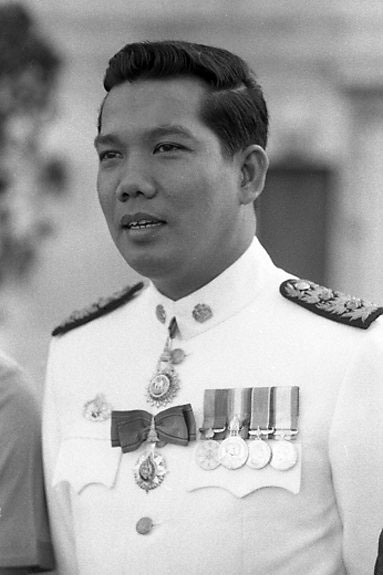
สมัคร สุนทรเวช

| name = สมัคร สุนทรเวช
| image = Samak Sundaravej 1976.jpg
| caption = สมัครใน พ.ศ. 2519
| order = นายกรัฐมนตรีไทย คนที่ 25
| monarch = พระบาทสมเด็จพระมหาภูมิพลอดุลยเดชมหาราช บรมนาถบพิตร
| term_start = 29 มกราคม พ.ศ. 2551
| term_end = 9 กันยายน พ.ศ. 2551()
| predecessor = สุรยุทธ์ จุลานนท์
| successor = สมชาย วงศ์สวัสดิ์
Infobox officeholder |embed=yes
| order2 = รายชื่อรองนายกรัฐมนตรีไทย|รองนายกรัฐมนตรี
| term_start2 = 7 เมษายน พ.ศ. 2535
| term_end2 = 9 มิถุนายน พ.ศ. 2535()
| primeminister2 = สุจินดา คราประยูร
| term_start3 = 13 กรกฎาคม พ.ศ. 2538
| term_end3 = 15 มิถุนายน พ.ศ. 2539()
| primeminister3 = บรรหาร ศิลปอาชา
| term_start4 = 3 กรกฎาคม พ.ศ. 2539
| term_end4 = 24 พฤศจิกายน พ.ศ. 2539()
| primeminister4 = บรรหาร ศิลปอาชา
| term_start5 = 25 พฤศจิกายน พ.ศ. 2539
| term_end5 = 8 พฤศจิกายน พ.ศ. 2540()
| primeminister5 = ชวลิต ยงใจยุทธ
| order6 = รัฐมนตรีว่าการกระทรวงมหาดไทยของไทย|รัฐมนตรีว่าการกระทรวงมหาดไทย
| term_start6 = 8 ตุลาคม พ.ศ. 2519
| term_end6 = 19 ตุลาคม พ.ศ. 2520()
| primeminister6 = ธานินทร์ กรัยวิเชียร
| predecessor6 = หม่อมราชวงศ์เสนีย์ ปราโมช
| successor6 = เกรียงศักดิ์ ชมะนันทน์
| order7 = รัฐมนตรีว่าการกระทรวงคมนาคมของไทย|รัฐมนตรีว่าการกระทรวงคมนาคม
| term_start7 = 30 เมษายน พ.ศ. 2526
| term_end7 = 5 สิงหาคม พ.ศ. 2529()
| primeminister7 = เปรม ติณสูลานนท์
| predecessor7 = อมร ศิริกายะ
| successor7 = บรรหาร ศิลปอาชา
| term_start8 = 9 ธันวาคม พ.ศ. 2533
| term_end8 = 23 กุมภาพันธ์ พ.ศ. 2534()
| primeminister8 = ชาติชาย ชุณหะวัณ
| predecessor8 = มนตรี พงษ์พานิช
| successor8 = นุกูล ประจวบเหมาะ
| order9 = รัฐมนตรีว่าการกระทรวงกลาโหมของไทย|รัฐมนตรีว่าการกระทรวงกลาโหม
| term_start9 = 6 กุมภาพันธ์ พ.ศ. 2551
| term_end9 = 9 กันยายน พ.ศ. 2551()
| primeminister9 = "ตนเอง"
| predecessor9 = บุญรอด สมทัศน์
| successor9 = สมชาย วงศ์สวัสดิ์
| order4 = ผู้ว่าราชการกรุงเทพมหานคร คนที่ 13
| term_start4 = 23 กรกฎาคม พ.ศ. 2543
| term_end4 = 28 สิงหาคม พ.ศ. 2547()
| predecessor4 = พิจิตต รัตตกุล
| successor4 = อภิรักษ์ โกษะโยธิน
| order5 = สภาผู้แทนราษฎรไทย|สมาชิกสภาผู้แทนราษฎรสมาชิกสภาผู้แทนราษฎรกรุงเทพมหานคร|กรุงเทพมหานคร
| constituency5 = unbulleted list|เขต 6 (2518 2519)|เขต 1 (2519 2543)|
| predecessor5 = "ก่อตั้งเขตเลือกตั้ง"
| successor5 = ศิริ หวังบุญเกิด
| term_start5 = 26 มกราคม พ.ศ. 2518
| term_end5 = 23 กรกฎาคม พ.ศ. 2543()
| order6 = สภาผู้แทนราษฎรไทย|สมาชิกสภาผู้แทนราษฎรแบบสัดส่วน
| term_start6 = 23 ธันวาคม พ.ศ. 2550
| term_end6 = 30 พฤศจิกายน พ.ศ. 2551()
| order7 = พรรคพลังประชาชน_(พ.ศ._2541)#หัวหน้าพรรค | หัวหน้าพรรคพลังประชาชน
| term_start7 = 24 สิงหาคม พ.ศ. 2550
| term_end7 = 30 กันยายน พ.ศ. 2551()
| predecessor7 = โดยนิตินัย: สุภาพร เทียนแก้วโดยพฤตินัย: จาตุรนต์ ฉายแสง
| successor7 = สมชาย วงศ์สวัสดิ์
| order8 = พรรคประชากรไทย|หัวหน้าพรรคประชากรไทย
| term_start8 = 9 มีนาคม พ.ศ. 2522
| term_end8 = 8 มกราคม พ.ศ. 2544()
| predecessor8 = "ก่อตั้งพรรค"
| successor8 = สุมิตร สุนทรเวช
| birth_place = จังหวัดพระนคร ประเทศสยาม
| death_place = โรงพยาบาลบำรุงราษฎร์ กรุงเทพมหานคร ประเทศไทย
| death_cause = โรคมะเร็งตับ
| party = พรรคประชาธิปัตย์|ประชาธิปัตย์ (2511–2519)พรรคประชากรไทย|ประชากรไทย (2522–2544)พรรคพลังประชาชน (พ.ศ. 2541) |พลังประชาชน (2550–2551)
| father = พระยาบำรุงราชบริพาร (เสมียน สุนทรเวช)
| mother = คุณหญิงบำรุงราชบริพาร (อำพัน สุนทรเวช)
| signature = Samak Sundaravej signature.svg
สมัคร สุนทรเวช (13 มิถุนายน พ.ศ. 2478 – 24 พฤศจิกายน พ.ศ. 2552) เป็นนักการเมืองชาวไทย นายกรัฐมนตรีไทยคนที่ 25 รายชื่อรองนายกรัฐมนตรีไทย|รองนายกรัฐมนตรี และรัฐมนตรีหลายกระทรวง ผู้ว่าราชการกรุงเทพมหานครคนที่ 13 สมาชิกสภาผู้แทนราษฎรหลายสมัย หัวหน้าพรรคพลังประชาชน (พ.ศ. 2541)|พรรคพลังประชาชน ผู้ก่อตั้งและหัวหน้าพรรคประชากรไทยคนแรก นับเป็นนักการเมืองที่มีฝีปากเฉพาะตัวและวิจารณ์อย่างโผงผาง นอกจากนี้สมัครยังมีส่วนในการวางรากฐานด้านคมนาคม อาทิ ทางด่วน ถนนวงแหวน รถไฟฟ้า
เขาสำเร็จการศึกษาจากคณะนิติศาสตร์ มหาวิทยาลัยธรรมศาสตร์ และเริ่มทำงานเป็นสื่อมวลชนสายการเมือง โดยเขียนบทความและความคิดเห็นทางการเมืองแบบไม่ประจำตั้งแต่ พ.ศ. 2500 หลังจากนั้นสมัครเป็นสมาชิกพรรคประชาธิปัตย์ ตั้งแต่ปี พ.ศ. 2511 ลงสมัครตั้งแต่ระดับท้องถิ่นจนขึ้นถึงระดับชาติ จนมามีบทบาทโดดเด่นช่วงปี พ.ศ. 2519 เป็นผู้ถ่ายทอดพระราชประสงค์ของพระราชินีHandley, Paul M. "The King Never Smiles: A Biography of Thailand's Bhumibol Adulyadej". Yale University Press. ISBN 0-300-10682-3. และเป็นสมาชิกกลุ่ม "ซอยราชครู" ในเหตุการณ์ 6 ตุลา|เหตุการณ์ 6 ตุลาคม พ.ศ. 2519 เมื่อสิ้นสุดเหตุการณ์ ใน พ.ศ. 2519 สมัครได้เป็น รัฐมนตรีว่าการกระทรวงมหาดไทย (ประเทศไทย)|กระทรวงมหาดไทย พร้อม ๆ กับการลาออกจากพรรคประชาธิปัตย์ และใน พ.ศ. 2522 ได้ก่อตั้ง พรรคประชากรไทย และดำรงตำแหน่งเป็นหัวหน้าพรรค
หลังจากการเลือกตั้งสมาชิกสภาผู้แทนราษฎรไทยเป็นการทั่วไป พ.ศ. 2550 พรรคพลังประชาชนที่มีเขาเป็นหัวหน้าพรรคได้จัดตั้งรัฐบาล โดยนโยบายของเขาส่วนใหญ่เป็นเรื่องการช่วยเหลือค่าครองชีพหลังวิกฤตการณ์การเงิน พ.ศ. 2550–2551 เขาถูกมองว่าเป็นนอมินีของทักษิณ ชินวัตร อดีตนายกรัฐมนตรี จนทำให้เกิดการชุมนุมของกลุ่มพันธมิตรประชาชนเพื่อประชาธิปไตย พ.ศ. 2551|การชุมนุมของกลุ่มพันธมิตรประชาชนเพื่อประชาธิปไตยใน พ.ศ. 2551 เขาพ้นจากตำแหน่งหลังศาลรัฐธรรมนูญวินิจฉัยว่าเป็นลูกจ้างของเอกชนแห่งหนึ่ง
== ประวัติ ==
สมัคร สุนทรเวช เกิดเมื่อวันที่ 13 มิถุนายน พ.ศ. 2478 เป็นบุตรของ เสวกเอก พระยาบำรุงราชบริพาร (เสมียน สุนทรเวช; 2435–2521) กับคุณหญิงอำพัน บำรุงราชบริพาร (อำพัน จิตรกร; 2445–2524) เป็นหลานลุงของ มหาเสวกตรี พระยาแพทย์พงศาวิสุทธาธิบดี (สุ่น สุนทรเวช) นายแพทย์ประจำพระองค์พระบาทสมเด็จพระมงกุฎเกล้าเจ้าอยู่หัว (ซึ่งเป็นผู้ที่ได้รับพระราชทานนามสกุล "สุนทรเวช" และได้นำมาใช้เป็นนามสกุลร่วมกับบรรดาน้อง ๆ ของท่าน) และเป็นหลานตาของ มหาเสวกตรี พระยาอนุศาสน์จิตรกร (จันทร์ จิตรกร) จิตรกรประจำราชสำนัก
สมัครเป็นบุตรคนที่ 4 ในจำนวนพี่น้อง 6 คน ดังนี้
# พันเอก (พิเศษ) แพทย์หญิง มยุรี พลางกูร - อดีตรองผู้อำนวยการโรงพยาบาลพระมงกุฎเกล้า
# เยาวมาลย์ ราชวังเมือง - ประกอบธุรกิจส่วนตัว
# พลอากาศเอก สมมต สุนทรเวช - อดีตที่ปรึกษาทหารอากาศ
# สมัคร สุนทรเวช
# มโนมัย สุนทรเวช - พนักงานรัฐวิสาหกิจ
# สุมิตร สุนทรเวช - นักการเมือง อดีตหัวหน้าพรรคประชากรไทย
สมัคร สมรสกับ คุณหญิงสุรัตน์ สุนทรเวช (สกุลเดิม: นาคน้อย) มีบุตรสาวฝาแฝดคือ กาญจนากร ไชยลาโภ และกานดาภา มุ่งถิ่น และเนื่องจากคุณหญิงสุรัตน์เป็นที่ปรึกษาด้านการเงินของเครือเจริญโภคภัณฑ์ซึ่งเป็นบริษัทเอกชนขนาดใหญ่ มาตั้งแต่ พ.ศ. 2505 สถานะการเงินจึงมั่นคงพอที่จะดูแลครอบครัวได้ สมัครจึงมิได้ทำงานประจำใด ๆ โดยทำงานการเมืองเพียงอย่างเดียว มาตั้งแต่ พ.ศ. 2516 อย่างไรก็ตาม นายสมัครยังรับเป็นผู้จัดการมรดกตระกูลธรรมวัฒนะ ตามคำสั่งเสียของนางสุวพีร์ ธรรมวัฒนะ
=== การถึงแก่อนิจกรรมและพิธีศพ ===
หลังพ้นจากตำแหน่งนายกรัฐมนตรี สมัครเข้าพักรักษาตัวที่โรงพยาบาลบำรุงราษฏร์เนื่องจากป่วยเป็นมะเร็ง|โรคมะเร็งที่ขั้วตับ โดยไม่เป็นที่เปิดเผยทางสื่อมวลชนมากนัก จนกระทั่งกฤษณะ ไชยรัตน์ พิธีกรรายการโทรทัศน์ เดินทางไปถ่ายทำรายการถึงโรงพยาบาล อาการป่วยของสมัครจึงเป็นที่เปิดเผยในวงกว้าง ต่อมา สมัครจึงเดินทางไปรักษาต่อยังสหรัฐอเมริกา และเดินทางกลับมารักษาตัวในประเทศไทยอีกครั้ง จนถึงแก่อนิจกรรม ที่โรงพยาบาลบำรุงราษฎร์ เมื่อวันอังคารที่ 24 พฤศจิกายน พ.ศ. 2552 สิริอายุได้ 74 ปี
ในการนี้ พระบาทสมเด็จพระมหาภูมิพลอดุลยเดชมหาราช บรมนาถบพิตรมีพระมหากรุณาธิคุณโปรดเกล้าโปรดกระหม่อมพระราชทานโกศแปดเหลี่ยม น้ำหลวงอาบศพ เครื่องประกอบเกียรติยศ และทรงพระกรุณาโปรดเกล้าโปรดกระหม่อมรับศพไว้ในพระบรมราชานุเคราะห์ และพระราชทานพระพิธีธรรม สวดพระอภิธรรมเป็นเวลา 7 คืน อนึ่ง สมเด็จพระนางเจ้าสิริกิติ์ พระบรมราชินีนาถ พระบรมราชชนนีพันปีหลวง ทรงพระกรุณาโปรดเกล้าโปรดกระหม่อมให้พระบาทสมเด็จพระวชิรเกล้าเจ้าอยู่หัว (เมื่อครั้งดำรงพระราชอิสริยยศ สมเด็จพระบรมโอรสาธิราช เจ้าฟ้ามหาวชิราลงกรณ สยามมกุฎราชกุมาร) เสด็จพระราชดำเนินแทนพระองค์ ไปในการพระราชทานน้ำหลวงอาบศพ ณ ศาลาบัณรศภาค วัดเบญจมบพิตรดุสิตวนารามราชวรวิหาร
ต่อมา เมื่อวันอาทิตย์ที่ 14 พฤศจิกายน พ.ศ. 2553 เวลา 16.00 น. พระบาทสมเด็จพระมหาภูมิพลอดุลยเดชมหาราช บรมนาถบพิตรทรงพระกรุณาโปรดเกล้าโปรดกระหม่อมให้พระบาทสมเด็จพระวชิรเกล้าเจ้าอยู่หัว (เมื่อครั้งดำรงพระราชอิสริยยศ สมเด็จพระบรมโอรสาธิราช เจ้าฟ้ามหาวชิราลงกรณ สยามมกุฎราชกุมาร) เสด็จพระราชดำเนินแทนพระองค์ พร้อมด้วยศรีรัศมิ์ สุวะดี|พระเจ้าวรวงศ์เธอ พระองค์เจ้าศรีรัศมิ์ พระวรชายาฯ ไปในการพระราชทานเพลิงศพ ณ เมรุหลวงหน้าพลับพลาอิศริยาภรณ์ วัดเทพศิรินทราวาส|เมรุหลวงหน้าพลับพลาอิสริยาภรณ์ วัดเทพศิรินทราวาสราชวรวิหาร ซึ่งมีบุคคลสำคัญของประเทศ เดินทางมาร่วมงานเป็นจำนวนมาก พิธีพระราชทานเพลิงศพ "สมัคร สุนทรเวช" ข่าวจากมติชน|มติชนออนไลน์
จากนั้น เมื่อวันที่ 16 พฤศจิกายน พ.ศ. 2553 คุณหญิงสุรัตน์ สุนทรเวช ภริยาของสมัคร พร้อมด้วยบุตรสาว บุตรเขย และญาติสนิทมิตรสหายจำนวนกว่า 300 คน เดินทางไปยังท่าเทียบเรือแหลมเทียน ฐานทัพเรือสัตหีบ เพื่อโดยสารเรือหลวงกระบุรีไปประกอบพิธีลอยอังคารอัฐิของสมัคร ณ บริเวณอ่าวสัตหีบ อำเภอสัตหีบ จังหวัดชลบุรี ในการนี้ พลเรือโท ฆนัท ทองพูล ผู้บัญชาการทัพเรือภาคที่ 1 (ปัจจุบันพล.ร.อ.ฆนัท ทองพูล ผู้บัญชาการกองเรือยุทธการ) เป็นผู้แทนกองทัพเรือต้อนรับพร้อมทั้งอำนวยการประกอบพิธี กองทัพเรือ จัดเรือหลวงกระบุรี ลอยอังคารอัฐิ "สมัคร สุนทรเวช" ข่าวจาก มติชนออนไลน์
== การศึกษา ==
* ระดับอนุบาล: โรงเรียนสตรีบางขุนพรหม
* ระดับประถมศึกษา: โรงเรียนเทเวศน์ศึกษา
* ระดับมัธยมศึกษา: โรงเรียนเซนต์คาเบรียล รายชื่อศิษย์เก่าของสถาบันในเครือมูลนิธิคณะเซนต์คาเบรียลฯ นิตยสารผู้จัดการ 360°
* ระดับอาชีวศึกษา: มหาวิทยาลัยอัสสัมชัญ|โรงเรียนอัสสัมชัญพาณิชย์ ศิษย์เก่าดีเด่น โรงเรียนอัสสัมชัญพาณิชยการ หน้า 5
* ระดับอุดมศึกษา: นิติศาสตรบัณฑิต คณะนิติศาสตร์ มหาวิทยาลัยธรรมศาสตร์
=== ศึกษาเพิ่มเติม ===
* ประกาศนียบัตรวิชามัคคุเทศก์: คณะอักษรศาสตร์ จุฬาลงกรณ์มหาวิทยาลัย
== การทำงาน ==
* พ.ศ. 2496: เจ้าหน้าที่สอนเครื่องลงบัญชีไฟฟ้า National Cash Registered Co.,Ltd. (พ.ศ. 2496–2497)
* พ.ศ. 2497: เสมียนแผนกรถยนต์ และภายหลังดำรงตำแหน่งผู้ช่วยหัวหน้าแผนกเครื่องอะไหล่ Barrow Brown Co.,Ltd. (พ.ศ. 2497–2502)
* พ.ศ. 2502: ผู้ช่วยหัวหน้าแผนกเครื่องอะไหล่ Loxley Bangkok Co.,Ltd. (พ.ศ. 2502–2504)
* พ.ศ. 2504: Free Lance Guide, World Travel Service Co.,Ltd. (พ.ศ. 2504–2506)
* พ.ศ. 2507: ผู้จัดการแผนกเครื่องอะไหล่ บริษัทเอื้อวิทยาพาณิชย์ จำกัด (พ.ศ. 2507–2509)
* พ.ศ. 2510: Dietary Aid, Fox Rever Rehabilitation Hospital, Chicago U.S.A. (พ.ศ. 2510–2511)
* พ.ศ. 2512: ผู้จัดการแผนกเครื่องอะไหล่ บริษัท เอื้อวิทยาพาณิชย์ จำกัด (พ.ศ. 2512–2513)
* พ.ศ. 2513: ผู้บริหารฝ่ายขาย John Deere Thailand Co.,Ltd. (พ.ศ. 2513–2514)
* พ.ศ. 2514: เจ้าหน้าที่ฝ่ายประชาสัมพันธ์ สถานเอกอัครราชทูตอิสราเอล ประจำประเทศไทย (พ.ศ. 2514–2516)
* พ.ศ. 2516: ลาออกจากงานประจำและทำงานการเมืองอย่างเดียวเรื่อยมา เนื่องจากภรรยามีรายได้มั่นคงพอที่จะดูแลครอบครัวแล้ว
== บทบาททางการเมือง ==
สมัครเริ่มต้นชีวิตการเมืองโดยสมัครเข้าเป็นสมาชิก พรรคประชาธิปัตย์ เมื่อ พ.ศ. 2511 เริ่มลงสมัครรับเลือกตั้งเป็น สมาชิกสภาเทศบาลกรุงเทพมหานคร ใน พ.ศ. 2514 และลงสมัครรับเลือกตั้งเป็น สมาชิกสภาผู้แทนราษฎร ครั้งแรกใน พ.ศ. 2518 ในชีวิตการเมืองเคยดำรงตำแหน่งสำคัญหลายตำแหน่ง สรุปประวัติทางการเมืองได้ดังนี้
* พ.ศ. 2511: เข้าเป็นสมาชิก พรรคประชาธิปัตย์ (พ.ศ. 2511–2519)
* พ.ศ. 2514: สภากรุงเทพมหานคร|สภาเทศบาลนครกรุงเทพมหานคร (ได้รับเลือกตั้ง เมื่อ 15 สิงหาคม พ.ศ. 2514)
* พ.ศ. 2516: ได้รับแต่งตั้งเป็นสภานิติบัญญัติแห่งชาติ (ประเทศไทย) พ.ศ. 2516|สมาชิกสภานิติบัญญัติแห่งชาติ ใน พ.ศ. 2516
* พ.ศ. 2518: สมาชิกสภาผู้แทนราษฎรกรุงเทพมหานคร|สมาชิกสภาผู้แทนราษฎร กรุงเทพมหานคร (มกราคม 2518)
** รัฐมนตรีช่วยว่าการกระทรวงเกษตรและสหกรณ์ของไทย|รัฐมนตรีช่วยว่าการกระทรวงเกษตรและสหกรณ์ ในรัฐบาล หม่อมราชวงศ์เสนีย์ ปราโมช 2 (15 กุมภาพันธ์ พ.ศ. 2518 – 13 มีนาคม พ.ศ. 2518) พระบรมราชโองการ ประกาศ แต่งตั้งรัฐมนตรี (จำนวน ๓๐ ราย) แต่ยังมิได้เริ่มปฏิบัติงาน เนื่องจากไม่ได้รับความไว้วางใจจากสภาในการแถลงนโยบายคอลัมน์ส่วนร่วมสังคมไทย โดน นรนิติ เศรษฐบุตร หน้า 8 หนังสือพิมพ์เดลินิวส์ ฉบับที่ 22,506 ประจำวันศุกร์ที่ 27 พฤษภาคม พ.ศ. 2554
* พ.ศ. 2519: สมาชิกสภาผู้แทนราษฎรกรุงเทพมหานคร|สมาชิกสภาผู้แทนราษฎร กรุงเทพมหานคร (เมษายน 2519)
** รัฐมนตรีช่วยว่าการกระทรวงมหาดไทยของไทย|รัฐมนตรีช่วยว่าการกระทรวงมหาดไทย ในรัฐบาล หม่อมราชวงศ์เสนีย์ ปราโมช 3 (20 เมษายน พ.ศ. 2519 – 23 กันยายน พ.ศ. 2519)
** รัฐมนตรีว่าการกระทรวงมหาดไทยของไทย|รัฐมนตรีว่าการกระทรวงมหาดไทย (พ.ศ. 2519–2520) ในรัฐบาล ธานินทร์ กรัยวิเชียร (8 ตุลาคม พ.ศ. 2519 – 19 ตุลาคม พ.ศ. 2520)
* พ.ศ. 2522: ก่อตั้งพรรคประชากรไทย และดำรงตำแหน่งหัวหน้าพรรค
** สมาชิกสภาผู้แทนราษฎรกรุงเทพมหานคร|สมาชิกสภาผู้แทนราษฎร กรุงเทพมหานคร (เมษายน 2522)
** ประธานคณะกรรมาธิการการคลัง และสถาบันการเงิน (พ.ศ. 2523–2526)
* พ.ศ. 2526: สมาชิกสภาผู้แทนราษฎรกรุงเทพมหานคร|สมาชิกสภาผู้แทนราษฎร กรุงเทพมหานคร (เมษายน 2526)
** รัฐมนตรีว่าการกระทรวงคมนาคมของไทย|รัฐมนตรีว่าการกระทรวงคมนาคม ในรัฐบาล พลเอก เปรม ติณสูลานนท์ 2 (30 เมษายน พ.ศ. 2526 – 5 สิงหาคม พ.ศ. 2529) พระบรมราชโองการ ประกาศ แต่งตั้งรัฐมนตรี (จำนวน ๔๔ ราย)
* พ.ศ. 2529: สมาชิกสภาผู้แทนราษฎรกรุงเทพมหานคร|สมาชิกสภาผู้แทนราษฎร กรุงเทพมหานคร (กรกฎาคม 2529)
** ประธานคณะกรรมาธิการการปกครอง (พ.ศ. 2529–2531)
* พ.ศ. 2531: สมาชิกสภาผู้แทนราษฎรกรุงเทพมหานคร|สมาชิกสภาผู้แทนราษฎร กรุงเทพมหานคร (กรกฎาคม 2531)
** ประธานคณะกรรมาธิการการเศรษฐกิจ (พ.ศ. 2531–2533)
** รัฐมนตรีว่าการกระทรวงคมนาคมของไทย|รัฐมนตรีว่าการกระทรวงคมนาคม ในรัฐบาล พลเอก ชาติชาย ชุณหะวัณ พระบรมราชโองการ ประกาศ ตั้งรัฐมนตรี (จำนวน ๔๕ ราย) (14 ธันวาคม พ.ศ. 2533 – 23 กุมภาพันธ์ พ.ศ. 2534)
* พ.ศ. 2535: สมาชิกสภาผู้แทนราษฎรกรุงเทพมหานคร|สมาชิกสภาผู้แทนราษฎร กรุงเทพมหานคร (มีนาคม 2535 , กันยายน 2535)
** รายชื่อรองนายกรัฐมนตรีไทย|รองนายกรัฐมนตรี ในรัฐบาล พลเอก สุจินดา คราประยูร พระบรมราชโองการ ประกาศ ตั้งรัฐมนตรี (จำนวน ๕๐ ราย) (7 เมษายน พ.ศ. 2535 – 24 พฤษภาคม พ.ศ. 2535)
** ประธานคณะกรรมาธิการการคมนาคม (พ.ศ. 2535–2538)
* พ.ศ. 2538: สมาชิกสภาผู้แทนราษฎรกรุงเทพมหานคร|สมาชิกสภาผู้แทนราษฎร กรุงเทพมหานคร (กรกฎาคม 2538)
** รายชื่อรองนายกรัฐมนตรีไทย|รองนายกรัฐมนตรี ในรัฐบาล บรรหาร ศิลปอาชา (13 กรกฎาคม พ.ศ. 2538 – 24 พฤศจิกายน พ.ศ. 2539)
* พ.ศ. 2539: สมาชิกสภาผู้แทนราษฎรกรุงเทพมหานคร|สมาชิกสภาผู้แทนราษฎร กรุงเทพมหานคร (พฤศจิกายน 2539)
** รายชื่อรองนายกรัฐมนตรีไทย|รองนายกรัฐมนตรี ในรัฐบาล พลเอก ชวลิต ยงใจยุทธ (25 พฤศจิกายน พ.ศ. 2539 – 8 พฤศจิกายน พ.ศ. 2540)
* พ.ศ. 2543: รายชื่อผู้ว่าราชการกรุงเทพมหานคร|ผู้ว่าราชการกรุงเทพมหานคร คนที่ 13 (23 กรกฏาคม พ.ศ. 2543– 28 สิงหาคม 2547)
* พ.ศ. 2550: รับตำแหน่งหัวหน้าพรรคพลังประชาชน (พ.ศ. 2541)|พรรคพลังประชาชน (24 สิงหาคม พ.ศ. 2550 – 30 กันยายน 2551)
* พ.ศ. 2551: รายชื่อนายกรัฐมนตรีไทย|นายกรัฐมนตรีคนที่ 25 ของประเทศไทย (29 มกราคม – 9 กันยายน พ.ศ. 2551)
== การดำรงตำแหน่ง ผู้ว่าราชการกรุงเทพมหานคร ==
สมัคร สุนทรเวช ได้รับเลือกเป็นผู้ว่าราชการกรุงเทพมหานคร จากการเลือกตั้ง พ.ศ. 2543 ด้วยคะแนนเสียง 1,016,096 คะแนน ซึ่งเป็นคะแนนเสียงมากที่สุด นับตั้งแต่มีการเลือกตั้งผู้ว่าราชการกรุงเทพมหานคร โดยผู้ได้คะแนนอันดับ 2 คือ สุดารัตน์ เกยุราพันธุ์ ผู้สมัครจากพรรคไทยรักไทย ไดัรับคะแนนเสียงเพียง 521,184 คะแนน
สมัคร ดำรงตำแหน่งผู้ว่าราชการกรุงเทพมหานคร ระหว่าง พ.ศ. 2543-2547 นับเป็นผู้ว่าราชการกรุงเทพมหานครคนที่ 13 และเป็นคนที่ 5 ที่มาจากการเลือกตั้ง แต่หลังจากพ้นตำแหน่งผู้ว่าราชการกรุงเทพมหานคร คดีเรื่องการทุจริตกรณีจัดซื้อรถดับเพลิงและเรือดับเพลิง ก็ยังมีการดำเนินการตรวจสอบจนถึงปัจจุบัน
== การเลือกตั้งวุฒิสภา พ.ศ. 2549 ==
หลังพ้นตำแหน่ง ผู้ว่าราชการกรุงเทพมหานคร เมื่อครบวาระ 4 ปี สมัครตัดสินใจไม่ลงสมัครรับเลือกตั้งเป็น ผู้ว่าราชการกรุงเทพมหานคร สมัยที่ 2 แต่เบนเข็มมาลงสมัครรับเลือกตั้งเป็น สมาชิกวุฒิสภา กรุงเทพมหานคร ในการเลือกตั้งสมาชิกวุฒิสภา พ.ศ. 2549
ผลการนับคะแนน สมัคร สุนทรเวช ได้รับเลือกเป็นสมาชิกวุฒิสภาไทย|วุฒิสภา ด้วยคะแนนเสียง เป็นอันดับสองของประเทศ รองจาก นิติภูมิ นวรัตน์|ร.ต.อ.นิติภูมิ นวรัตน์ ที่ได้คะแนนเสียงเป็นอันดับที่ 1 แต่ ร.ต.อ.นิติภูมิ ยังไม่ทันได้รับการรับรองตำแหน่งสมาชิกวุฒิสภา จาก คณะกรรมการการเลือกตั้ง (ประเทศไทย)|คณะกรรมการการเลือกตั้ง เนื่องจากมีผู้ร้องเรียน เรื่องการไปขึ้นเวทีปราศัยของ พันธมิตรประชาชนเพื่อประชาธิปไตย ที่อาจถือได้ว่าเป็นการ "หาเสียง" และขัดต่อกฎหมายเลือกตั้ง ก่อนที่จะมีการชี้ขาดเรื่องดังกล่าว การเลือกตั้งวุฒิสภา พ.ศ. 2549 ก็ได้ถูกยกเลิก เนื่องจากเหตุการณ์รัฐประหาร 19 กันยายน พ.ศ. 2549 ทำให้สมัครต้องพ้นจากตำแหน่ง โดยไม่มีโอกาสได้ปฏิบัติหน้าที่ใด ๆ ในฐานะสมาชิกวุฒิสภา
==ตำแหน่งนายกรัฐมนตรีคนที่ 25==
=== การดำรงตำแหน่งนายกรัฐมนตรี ===
ไฟล์:President Bush Meets with Prime Minister Samak of Thailand.jpg|thumb|จอร์จ ดับเบิลยู. บุช พบ สมัคร สุนทรเวช
เมื่อวันที่ 29 มกราคม พ.ศ. 2551 สภาผู้แทนราษฎรมีมติเห็นชอบ ให้สมัคร สุนทรเวช เป็นนายกรัฐมนตรี โดยมีพระบรมราชโองการโปรดเกล้าโปรดกระหม่อมแต่งตั้งนายกรัฐมนตรีในวันเดียวกัน พระบรมราชโองการ ประกาศ แต่งตั้งนายกรัฐมนตรี (สมัคร สุนทรเวช) ราชกิจจานุเบกษา เล่ม 125 ตอนพิเศษที่ 23ง วันที่ 1 กุมภาพันธ์ 2551 มียงยุทธ ติยะไพรัช ประธานสภาผู้แทนราษฎร เป็นผู้รับสนองพระบรมราชโองการ
วันที่ 6 กุมภาพันธ์ สมัคร ได้รับโปรดเกล้าฯ ให้ดำรงตำแหน่งรัฐมนตรีว่าการกระทรวงกลาโหมของไทย|รัฐมนตรีว่าการกระทรวงกลาโหม อีก 1 ตำแหน่ง ซึ่งเป็นพลเรือนคนที่ 3 ที่ดำรงตำแหน่งนี้ แต่ยังถูกกล่าวหาจากกลุ่มพันธมิตรประชาชนเพื่อประชาธิปไตยถึงการดำรงตำแหน่งของสมัคร สุนทรเวช นี้ว่าเป็นนอมินี (ตัวแทน) ของ พันตำรวจโท ทักษิณ ชินวัตร อดีตนายกรัฐมนตรีที่ถูกศาลตัดสินลงโทษจำคุกในข้อหาลงนามชื่อยินยอมให้ภรรยาซื้อที่ดินตามกฎหมาย
ต่อมาวันที่ 9 กันยายน พ.ศ. 2551 ชัช ชลวร ประธานศาลรัฐธรรมนูญพร้อมองค์คณะ ได้ออกนั่งบัลลังก์อ่านคำวินิจฉัยในกรณีที่ประธานวุฒิสภาส่งความเห็นของสมาชิกวุฒิสภาและคณะกรรมการการเลือกตั้งขอให้ศาลรัฐธรรมนูญวินิจฉัยความสิ้นสุดการเป็นนายกรัฐมนตรีของสมัคร ตามรัฐธรรมนูญ พ.ศ. 2550 มาตรา 267 ประกอบมาตรา 182 (7) เนื่องจากรับเป็นพิธีกรกิตติมศักดิ์ ของรายการ “ชิมไปบ่นไป” และ “ยกโขยง 6 โมงเช้า” ศาลรัฐธรรมนูญมีมติเป็นเอกฉันท์ 9 ต่อ 0 เสียง เห็นว่า สมัครกระทำต้องห้ามขัดต่อรัฐธรรมนูญมาตรา 267 เรื่องคุณสมบัติของนายกรัฐมนตรี จึงทำให้ความเป็นนายกรัฐมนตรีของสมัครสิ้นสุดลง แต่ให้คณะรัฐมนตรีรักษาการไปจนกว่าจะมีนายกรัฐมนตรีคนใหม่ อย่างไรก็ตาม ในปี พ.ศ. 2556 วสันต์ สร้อยพิสุทธิ์ หนึ่งในองค์คณะฯ ได้ออกมาเปิดเผยว่าการตัดสินคดีของนายสมัครนั้นมีความผิดพลาด เพราะองค์คณะฯต้องรีบทำคำวินิจฉัยให้เสร็จทันในวันตัดสินคดี คำวินิจฉัยในคดีของนายสมัครถือเป็นคำวินิจฉัยที่ผิดหลักการ เพราะนำข้อกฎหมายขึ้นก่อน
นอกจากนี้ เมื่อวันที่ 12 กันยายน พ.ศ. 2551 สมัครยังได้ลาออกจากตำแหน่งหัวหน้าพรรคพลังประชาชน (พ.ศ. 2541)|พรรคพลังประชาชนอย่างไม่เป็นทางการ (ยังไม่มีเอกสารยื่นใบลาออก) โดยให้เหตุผลว่า ได้ทำหน้าที่หัวหน้าพรรคและรักษาระบอบประชาธิปไตยอย่างดีที่สุดแล้ว จึงขอยุติบทบาททางการเมือง ส่วนการดำเนินการตัดสินใจในเรื่องต่าง ๆ ให้ขึ้นอยู่กับพรรค
==== การปฏิบัติงาน ====
* เสนอนโยบายการผันแม่น้ำโขงผ่านอุโมงค์ โดยการสร้างใช้หัวเจาะกระสุนกันน้ำซึมเข้า ซึ่งเป็นเทคโนโลยีเจาะอุโมงค์แบบรถไฟใต้ดิน คาดว่าปริมาณแม่น้ำโขงจะไหลผ่านอุโมงค์นี้ และแจกจ่ายไปตามโครงข่ายลำน้ำอื่น ๆ เป็นการเพิ่มปริมาณน้ำต้นทุนเพื่อการเกษตรและการอุปโภคในภาคอีสาน ภายใต้ความเชื่อที่ว่า "ถ้าอีสานมีน้ำ อีสานหายจน"
* เสนอแนวคิดสร้างรัฐสภาไทย|อาคารรัฐสภาแห่งใหม่
* ริเริ่มโครงการขนส่งสาธารณะโดยไม่เสียค่าใช้จ่าย
==== ความมั่นคง ====
* การประนีประนอมกับทหาร โดยสมัคร กล่าวว่า มีความตั้งใจที่จะออกพระราชบัญญัติจัดระเบียบราชการกระทรวงกลาโหม พ.ศ. 2551 อยู่แล้ว และจะไม่เข้าไปแทรกแซงจัดการเรื่องโผการโยกย้ายนายทหาร โดยจะปล่อยให้ทางทหารนั้นจัดการกันเอง ซึ่งทำให้ทางทหารแสดงท่าทีเป็นมิตรกับสมัครด้วยจากมติชน 10 กุมภาพันธ์ 2551 หน้า 10 คอลัมน์ การเมือง
* เสริมสร้างสันติสุขในพื้นที่จังหวัดชายแดนภาคใต้ โดยเน้นหนักในเรื่องการสร้างความเข้าใจ ความเป็นธรรม การพัฒนาการศึกษา พัฒนาเจ้าหน้าที่ของรัฐให้มีคุณสมบัติเหมาะสมต่อการปฏิบัติงาน และการสร้างความปลอดภัยในพื้นที่
==== เศรษฐกิจ ====
* ยกเลิกมาตรการกันสำรอง 30%เบญจพร วงศ์. "ยกเลิกกันสำรอง 30%ปลดล็อกเศรษฐกิจแล้วปลด (ล็อก) อะไรอีก?". กรุงเทพฯ: เนชั่นสุดสัปดาห์, 2551.
* ลดราคาสินค้าหมูเนื้อแดงขายจาก 120 บาท ต่อ กก. เหลือเพียง 98 บาท ต่อ กก.
* มาตรการภาษีเพื่อกระตุ้นและฟื้นฟูเศรษฐกิจ
* มาตรการ 6 มาตรการ 6 เดือน ช่วยคนจน ซึ่งเป็นหนึ่งในนโยบายประชานิยมโดยการทำเงินภาษีมาเพื่อช่วยเหลือประชาชน จนรัฐบาลที่นำโดย อภิสิทธิ์ เวชชาชีวะ ได้ขยายเวลาเพิ่มในเวลาต่อมา
==== สิทธิมนุษยชน ====
* ใช้นโยบายปราบปรามยาเสพติดขั้นเด็ดขาด
* เสนอให้มีเปิดการบ่อนกาสิโนอย่างถูกต้องตามกฎหมายในประเทศไทย ซึ่งก็ได้รับทั้งความเห็นชอบและคัดค้านจากหลาย ๆ ฝ่ายเป็นอย่างมาก
== ข้อวิพากษ์วิจารณ์ ==
=== คดีหมิ่นประมาทดำรง ลัทธพิพัฒน์ ===
เมื่อวันที่ 29 กรกฎาคม พ.ศ. 2528 ดำรง ลัทธพิพัฒน์ อดีตรัฐมนตรีว่าการกระทรวงพาณิชย์ ขณะนั้นดำรงตำแหน่งรัฐมนตรีว่าการกระทรวงวิทยาศาสตร์และเทคโนโลยีของไทย|รัฐมนตรีว่าการกระทรวงวิทยาศาสตร์ เทคโนโลยีและการพลังงาน ในคณะรัฐมนตรีไทย คณะที่ 43|รัฐบาล พลเอก เปรม ติณสูลานนท์ ถึงแก่กรรมโดยการประกอบอัตวินิบาต ขณะกำลังเดินทางไปทำงานที่ทำเนียบรัฐบาล เนื่องจากปัญหาความเครียดส่วนตัว ต่อมาสมัคร ซึ่งถูกปรับออกจากการเป็นคณะรัฐมนตรีไทย คณะที่ 44|พรรคร่วมรัฐบาล เมื่อ พ.ศ. 2529 กลายเป็นฝ่ายค้าน ได้เขียนบทความว่า ดำรงยิงตนเองให้ถึงแก่ความตายเพื่อหนีความผิดค้าเฮโรอีนข้ามประเทศ สมศรี ลัทธพิพัฒน์ (เกตุทัต) ภรรยาของดำรง มอบหมายให้บัณฑิต ศิริพันธุ์ ทนายความ ฟ้องหมิ่นประมาทสมัคร สุนทรเวช เปิดใจ "บัณฑิต ศิริพันธุ์" ขอทำงานเพื่อความถูกต้อง หนังสือพิมพ์แนวหน้า 14 กันยายน 2550 ศาลฎีกาตัดสินเมื่อเดือนธันวาคม 2531คำพิพากษาศาลฎีกาจำคุก+แสมัคร'+6+เดือนฐานหมิ่นประมาทดำรง.&index= คำพิพากษาศาลฎีกาจำคุก สมัคร 6 เดือนฐานหมิ่นประมาทดำรง, สยามรัฐสัปดาหวิจารณ์ (26 ก.พ.-4 มี.ค.32), (5-11 มี.ค.32) ว่า สมัครมีความผิดตามฟ้อง ให้จำคุก 6 เดือน แต่ให้รอลงอาญาไว้ และปรับ 4,000 บาท ทั้งให้โฆษณาคำพิพากษาในหนังสือพิมพ์ 2 ฉบับ 7 วัน
=== กรณีคำแถลงปลอม ===
เมื่อ พ.ศ. 2530 สมัคร สุนทรเวช ถูกปรับออกจากตำแหน่งรัฐมนตรีว่าการกระทรวงคมนาคมของไทย|รัฐมนตรีว่าการกระทรวงคมนาคมในคณะรัฐมนตรีไทย คณะที่ 43|คณะรัฐมนตรีคณะที่ 43 และได้อภิปรายไม่ไว้วางใจจิรายุ อิศรางกูร ณ อยุธยา ขณะดำรงตำแหน่งรัฐมนตรีประจำสำนักนายกรัฐมนตรีไทย|รัฐมนตรีประจำสำนักนายกรัฐมนตรีในรัฐบาล พลเอก เปรม ติณสูลานนท์ (คณะรัฐมนตรีไทย คณะที่ 44|คณะรัฐมนตรีคณะที่ 44) เมื่อเดือนกรกฎาคม พ.ศ. 2530 สมัครอภิปรายกล่าวหาว่า จิรายุรับสินบนโดยนำสำเนาคำแถลงแสดงการโอนเงินเข้าบัญชีธนาคารเฟิสต์ อินเตอร์สเตตในสหรัฐอเมริกา มาแสดงในสภาและอภิปรายว่ามีชื่อของจิรายุเป็นเจ้าของบัญชีดังกล่าว ซึ่งมีรายการโอนเงินค่าสินบน เป็นจำนวนเงิน 92 ล้านบาท
 จิรายุได้ปฏิเสธและระบุว่าข้อกล่าวหาของสมัครเป็นเท็จและตนไม่เคยมีบัญชีธนาคารในสหรัฐอเมริกา
ต่อมา จากการตรวจสอบโดยคณะกรรมการวิสามัญตรวจสอบของสภาผู้แทนราษฎร ผ่านสถานเอกอัครราชทูตสหรัฐประจำประเทศไทย|สถานเอกอัครราชทูตสหรัฐอเมริกาประจำประเทศไทย พบว่า คำแถลงที่สมัครนำมาแสดงนั้นเป็นของปลอม และจิรายุไม่เคยมีบัญชีเงินฝากในธนาคารนั้น อย่างไรก็ตาม ไม่มีการดำเนินการทางกฎหมายใด ๆ กับสมัคร เนื่องจากมีกฎหมายให้เอกสิทธิ์คุ้มครองสมาชิกรัฐสภาในระหว่างการอภิปรายไม่ไว้วางใจ คอลัมน์ เรียงคนมาเป็นข่าว สำเนาจาก มติชน 25 ตุลาคม 2550 ต่อมา สมัครได้ยอมรับว่า ได้นำเอกสารเท็จมาแสดงในการอภิปรายในครั้งนั้นจริง วิวาทะ "สมัคร-ปชป." ซัดกันนัว สำเนาจาก คมชัดลึก 25 มิถุนายน 2551
=== การจัดรายการโทรทัศน์ ===
สมัคร ร่วมจัดรายการ สนทนาปัญหาบ้านเมือง ทางสถานีโทรทัศน์ผ่านดาวเทียมเอ็มวีหนึ่ง (MV1) ซึ่งถูกโจมตีโดยฝ่ายตรงข้ามว่าเป็นสื่อที่เข้าข้าง พันตำรวจโท ทักษิณ ชินวัตรและหลังจากที่มีการปฏิวัติโดยคณะปฏิรูปการปกครองในระบอบประชาธิปไตยอันมีพระมหากษัตริย์ทรงเป็นประมุข สมัคร สุนทรเวช ได้เลิกรายการของตนไป
ก่อนหน้านั้น สมัครได้จัดรายการ "สมัคร-ดุสิต คิดตามวัน" ร่วมกับดุสิต ศิริวรรณ ในเวลา 11.00 น. ทุกวันจันทร์–ศุกร์ ทางช่อง 9 เอ็มคอต เอชดี|โมเดิร์นไนน์ทีวี ระยะเวลา 30 นาที ซึ่งสมัครได้กล่าวว่า พลเอก เปรม ติณสูลานนท์ "เลือกข้างใช่ไหม" จนก่อให้เกิดกระแสวิพากษ์วิจารณ์และไม่พอใจของหลายฝ่าย นาวาตรี ประสงค์ สุ่นศิริ กล่าวว่า พลเอก เปรม เป็นที่เคารพของหลายฝ่าย และเป็นถึงประธานองคมนตรี ทำให้สมัครขอยุติรายการดังกล่าวไปด้วยตนเอง
=== คดีหมิ่นประมาทอดีตรองผู้ว่าราชการกรุงเทพมหานคร ===
สมัคร และ ดุสิต ศิริวรรณ ซึ่งร่วมกันจัดรายการโทรทัศน์ "เช้าวันนี้ที่ช่อง 5" ทาง ททบ.5 เอชดี|ททบ.5 และ "สมัคร-ดุสิต คิดตามวัน" ทางโมเดิร์นไนน์ทีวี ถูกสามารถ ราชพลสิทธิ์ รองผู้ว่าราชการกรุงเทพมหานครในขณะนั้น เป็นโจทก์ยื่นฟ้องเป็นจำเลยในความผิดฐานหมิ่นประมาท โดยการโฆษณา โดยทั้งสองกล่าวหาว่า สามารถทุจริตในโครงการจัดซื้อจัดจ้างของกรุงเทพมหานครในรายการโทรทัศน์ สองคู่หูกอดคอกันตาย 'ศาลสั่งจำคุก 2ปี' จาก กรุงเทพธุรกิจ 12 เมษายน พ.ศ. 2550
ศาลวินิจฉัยว่า การกระทำของทั้งคู่เป็นการหมิ่นประมาทใส่ความโจทก์ให้ได้รับความเสียหาย ถูกดูหมิ่นเกลียดชังจริง ทั้งนี้ สมัครได้เคยกระทำผิดฐานหมิ่นประมาทมาแล้วหลายครั้ง โดยศาลปรานีให้รอการลงโทษไว้เพื่อให้ปรับตัวเป็นคนดี แต่สมัครกลับกระทำผิดซ้ำในความผิดเดิมอีก ศาลสั่งจำคุกสมัคร สุนทรเวช และดุสิต ศิริวรรณ รวม 4 กระทง กระทงละ 6 เดือน รวมจำคุกคนละ 24 เดือน โดยไม่รอลงอาญา คำพิพากษา สมัคร สุนทรเวช /ดุสิต ศิริวรรณ สำเนาจาก ผู้จัดการออนไลน์ 12 เมษายน 2550
25 กันยายน พ.ศ. 2551 ศาลอุทธรณ์ยืนตามศาลชั้นต้น ให้จำคุกสมัคร และดุสิต 2 ปี โดยไม่รอลงอาญา ทั้งคู่ใช้เงินสด 200,000 บาท ประกันตัวไป
ระหว่างการพิจารณาของศาลฎีกา ศาลสั่งให้จำหน่ายคดีของสมัคร สุนทรเวช เนื่องจากถึงแก่ความตาย สำหรับกรณีของดุสิต ศิริวรรณ นั้น ศาลฎีกาพิพากษาเมื่อวันที่ 27 พฤษภาคม 2556 ให้แก้คำพิพากษาของศาลชั้นต้นและศาลอุทธรณ์ เป็นให้รอการกำหนดโทษ เนื่องจากการกระทำของดุสิตตามที่โจทก์ฟ้องนั้น ไม่ได้ก่อให้เกิดความเสียหายต่อส่วนรวม นอกจากนี้ ดุสิตได้ประกอบคุณงามความดี ตลอดจนไม่เคยกระทำความผิดมาก่อน คำพิพากษาของศาลชั้นต้นและศาลอุทธรณ์ ที่พิพากษาให้ลงโทษจำคุกดุสิตนั้น ศาลฎีกาไม่เห็นพ้องด้วยจึงพิพากษาแก้ให้รอการกำหนดโทษเป็นระยะเวลา 2 ปี นับตั้งแต่วันที่ได้อ่านคำพิพากษาศาลฎีกา ตามประมวลกฎหมายอาญา มาตรา 56อ้างอิงจาก: คำพิพากษาฎีกาที่ 7251/2556 วันที่ 27 พฤษภาคม 2556
คดีระหว่างนายสามารถ ราชพลสิทธิ์ โจทก์ สมัคร สุนทรเวช ที่ 1 นายดุสิต ศิริวรรณ ที่ 2 จำเลย
=== เหตุการณ์ 6 ตุลาคม 2519 ===
เกี่ยวกับเหตุการณ์ 6 ตุลา|เหตุการณ์ 6 ตุลาคม พ.ศ. 2519 สมัครได้เคยกล่าวไว้ในรายการ สมัคร–ดุสิต คิดตามวัน ว่าเหตุการณ์ครั้งนั้นมีคนตายเพียงคนเดียว และคนนั้นเป็นประเทศเวียดนาม|ญวนอีกด้วย ซึ่งสมัครได้ย้ำอีกครั้ง ในการให้สัมภาษณ์กับ แดน ริเวอส์ ผู้สื่อข่าวซีเอ็นเอ็น ออกอากาศเมื่อวันที่ 9 กุมภาพันธ์ พ.ศ. 2551 'หมัก'ยัน 6ตุลาฯไม่มีใครตายเว้นคนเดียวถูกเผา-หลักฐานภาพถูกฆ่าโหดเหี้ยมหลายศพ และยังกล่าวอีกว่า "ผมบอกว่า ถ้าผมเป็นคนเลวมาไม่ได้ไกลขนาดนี้หรอก ถ้าผมเป็นคนเกี่ยวข้องไม่ได้รับการสนับสนุนให้เดินหน้ามาถึงป่านนี้หรอก"
บทบรรณาธิการของบางกอกโพสต์ Samak shocks, shames nation, กล่าวถึงการให้สัมภาษณ์ของสมัครว่าไม่ได้เป็นเพียงแค่ปฏิเสธว่าตนไม่เกี่ยวข้องกับเหตุการณ์เท่านั้น เขายังปฏิเสธว่าการสังหารหมู่ไม่ได้เกิดขึ้นอีกด้วย ทั้งที่มีภาพถ่ายเป็นหลักฐานแสดงว่ามีผู้เสียชีวิตหลายคน และสมัครเองก็ทราบดีว่าเกิดอะไรขึ้นในวันนั้น เนื่องจากเป็นผู้มีบทบาทสำคัญในการปลุกเร้าให้ต่อต้านคอมมิวนิสต์ อันนำไปสู่การสังหารหมู่ที่มหาวิทยาลัยธรรมศาสตร์
ประเด็นนี้ ได้กลายเป็นประเด็นสาธารณะที่มีวิพากษ์วิจารณ์ไปทั่ว ในวันที่รัฐบาลแถลงนโยบายในรัฐสภาเมื่อวันที่ 18 กุมภาพันธ์ พ.ศ. 2551 สมัครก็ได้ตอกย้ำสิ่งที่ตนพูดอีกครั้ง ซึ่งเป็นการตอบโต้ อภิสิทธิ์ เวชชาชีวะ และ ชวน หลีกภัย ฝ่ายค้าน พร้อมกับกล่าวว่า ตนไม่ได้เกี่ยวข้องอะไรกับการปิดหนังสือพิมพ์หลังเหตุการณ์นี้ และได้สาบานด้วยว่า ถ้าสิ่งที่ตนพูดไม่เป็นความจริง ขอให้ตนพบกับความวิบัติ ถ้าไม่จริง ขอให้เจริญรุ่งเรือง
อีกทั้งสมัครยังให้สัมภาษณ์กับสื่อมวลชนว่าตนไม่มีส่วนเกี่ยวข้องกับเหตุการณ์ 6 ตุลาคม 2519 แต่อย่างใด ขณะที่สื่อมวลชนรายหนึ่ง ได้โชว์รูปถ่ายที่สมัครยืนอยู่ข้างหลัง จอมพล ประภาส จารุเสถียร ในครั้งนั้นแล้วชี้ให้สมัครดู แต่สมัครปฏิเสธว่าไม่เคยเห็นรูปดังกล่าวมาก่อน
ต่อมาในวันที่ 25 กุมภาพันธ์ พ.ศ. 2551 “แม่ลูกจันทร์” แห่งหนังสือพิมพ์ไทยรัฐ ยืนยันว่าภาพดังกล่าวถ่ายไว้ก่อนเหตุการณ์ 6 ตุลาคม 2519 ถึง 4 ปี โดยเป็นภาพถ่ายเมื่อ เมื่อ 28 ธันวาคม พ.ศ. 2515 ขณะเกิดเหตุการณ์ ผู้ก่อการร้ายปาเลสไตน์ กลุ่มแบล็กเซปเทมเบอร์ บุกยึด สถานเอกอัครราชทูตอิสราเอล ถนนชิดลม และจับเจ้าหน้าที่สถานทูตเป็นตัวประกัน ยื่นเงื่อนไขให้รัฐบาลอิสราเอลปล่อยโจรปาเลสไตน์ที่ถูกจับกุม ภายใน 12 ชั่วโมง ขณะนั้น จอมพล ถนอม กิตติขจร เป็น นายกรัฐมนตรี และ จอมพล ประภาส จารุเสถียร เป็นรัฐมนตรีว่าการกระทรวงมหาดไทย โดยที่ สมัคร สุนทรเวช ขณะนั้นเป็นเจ้าหน้าที่สถานทูตอิสราเอล ทำหน้าที่ประสานงานในเหตุการณ์ และ "แม่ลูกจันทร์" เป็นนักข่าวการเมืองที่อยู่ในเหตุการณ์ รูปดังกล่าวจึงไม่เกี่ยวข้องกับเหตุการณ์ 6 ตุลาคม พ.ศ. 2519 สมัคร ไม่ได้เกี่ยวข้องเหตุการณ์ 6 ตุลา
ประเวทย์ บูรณะกิจ อดีตสมาคมนักข่าวนักหนังสือพิมพ์แห่งประเทศไทย กล่าวถึงสมัคร สุนทรเวช โดยระบุว่า ขณะที่สมัคร สุนทรเวช ดำรงตำแหน่งรัฐมนตรีว่าการกระทรวงมหาดไทย ดำรงตำแหน่งรัฐมนตรีว่าการกระทรวงมหาดไทย สมัคร สุนทรเวช จะเป็นผู้พิจารณาว่า จะอนุญาตให้เปิดหนังสือพิมพ์หรือไม่ สมัคร สุนทรเวช สั่งปิดหนังสือพิมพ์ทุกฉบับ สมัคร สุนทรเวช สั่งปิดหนังสือพิมพ์ทุกฉบับ และสมัครเป็นผู้พิจารณาใบอนุญาตเปิดหนังสือพิมพ์ ซึ่งเงื่อนไขคือหนังสือพิมพ์ต้องไม่เสนอข่าวที่เป็นปฏิปักษ์กับรัฐบาล โดยอาศัยอำนาจคำสั่งปฏิรูปการปกครองแผ่นดิน ฉบับที่ 42
สมัคร สุนทรเวช ยัง สั่งให้ ประเวทย์ บูรณะกิจ กับหัวหน้าข่าวอีก 2 คนหลุดจากตำแหน่ง คนหนึ่งคือ พินิจ จารุสมบัติ ย้ายไปอยู่หน้าข่าวเด็ก กับวิรัติ สิริชุมแสง คนนี้ยื่นใบลาออกเอง ผมถูกสั่งห้ามทำข่าวหน้าหนึ่งให้ตั้งคนอื่นมาแทน เพื่อจะได้นำเสนอข่าวตามที่เขาต้องการ
===ความขัดแย้งกับ พลตรี จำลอง ศรีเมือง===
สมัครถือเป็นนักการเมืองที่เป็นเสมือน "คู่รักคู่แค้น" กับ พลตรี จำลอง ศรีเมือง อดีตหัวหน้าพรรคพลังธรรม และแกนนำพันธมิตรประชาชนเพื่อประชาธิปไตย มาโดยตลอด โดยความขัดแย้งของทั้งคู่มีมาตั้งแต่สมัยที่ พลตรี จำลอง เป็นเลขาธิการ พลเอก เปรม ติณสูลานนท์ ซึ่งดำรงตำแหน่งนายกรัฐมนตรีในขณะนั้น สมัครเป็นผู้ที่สนับสนุนกฎหมายทำแท้งเสรี แต่ พลตรี จำลอง เป็นผู้คัดค้าน จนในที่สุดกฎหมายฉบับนี้ก็ไม่ผ่านการอนุมัติจากวุฒิสภา หลังจากนั้นเมื่อทั้งคู่เป็นหัวหน้าพรรคการเมืองที่มีฐานเสียงในกรุงเทพมหานครเหมือนกัน พลตรี จำลอง เมื่อลงรับสมัครเป็นผู้ว่าราชการกรุงเทพมหานคร ที่สามารถเอาชนะผู้สมัครจากพรรคประชากรไทยของสมัครได้อย่างขาดลอยถึง 2 ครั้ง ต่อมาในพฤษภาทมิฬ|เหตุการณ์พฤษภาทมิฬ พ.ศ. 2535 สมัครเป็นหัวหน้าพรรคประชากรไทยที่สนับสนุน พลเอก สุจินดา คราประยูร เป็นนายกรัฐมนตรี หรือที่เรียกกันว่า "พฤษภาทมิฬ|พรรคมาร" ขณะที่ พลตรี จำลอง เป็นผู้นำในการประท้วง พลเอก สุจินดา และเมื่อสมัครเป็นนายกรัฐมนตรี พลตรี จำลอง ก็ยังเป็นแกนนำของกลุ่มพันธมิตรประชาชนเพื่อประชาธิปไตยที่ชุมนุมต่อต้านการดำรงตำแหน่งของสมัครอีก “พล.ต.จำลอง” เผยตำนานการต่อสู้กับ “สมัคร” ชนะตลอด! จาก ผู้จัดการออนไลน์ การเมืองยุคย้อนยุค จากมติชน
== ความสนใจ ==
=== สัตว์เลี้ยง ===
นับได้ว่าสมัครเป็นบุคคลที่ชื่นชอบแมวมากที่สุดคนหนึ่ง เขาเริ่มเลี้ยงแมวตั้งแต่วัยเด็ก และเคยเลี้ยงแมวหลายตัวด้วยกัน โดยแมวตัวที่สมัครรักที่สุดมีชื่อว่า "เหวิน เหวิน" ซึ่งเมื่อเหวิน เหวินตายจากไปสมัครก็ได้ประพันธ์กลอนสุภาพ จำนวน 3 บท ไว้ดังนี้ อีกมุมของ'สมัคร สุนทรเวช'
คำพูด|
|
=== โภชนาการ ===
สมัครเป็นบุคคลที่ชอบจ่ายตลาด และทำอาหารมาก โดยเป็นผู้ดำเนินรายการ "ชิมไปบ่นไป" ทาง สถานีโทรทัศน์ไอทีวี และ สถานีวิทยุโทรทัศน์กองทัพบกช่อง 5 ส่วน "ยกโขยง 6 โมงเช้า" ออกอากาศทางสถานีวิทยุโทรทัศน์ไทยทีวีสีช่อง 3 (เป็นสาเหตุที่ทำให้ต้องพ้นจากตำแหน่งนายกรัฐมนตรีในเวลาต่อมา) ในขณะที่ดำรงตำแหน่งนายกรัฐมนตรีเมื่อได้เดินทางไปต่างประเทศสมัครมักจะใช้เวลาช่วงเช้าก่อนเริ่มพิธีการในการจ่ายตลาด และดูความเป็นอยู่ของประชาชนในประเทศนั้น ๆ เรื่องน่ารู้ของสมัคร สนุทรเวช นอกจากนี้สมัครยังเคยทำข้าวผัดให้แก่ทหารในบริเวณชายแดนด้วย
== ยศกองอาสารักษาดินแดนชั้นสัญญาบัตร ==
* นายกองใหญ่ กองอาสารักษาดินแดน กระทรวงมหาดไทย เนื่องจากดำรงตำแหน่ง นายกรัฐมนตรีไทย|"นายกรัฐมนตรี" ในฐานะหัวหน้ารัฐบาล จึงได้รับพระราชทานยศดังกล่าวเป็นกรณีพิเศษ
== เครื่องราชอิสริยาภรณ์ ==
สมัคร สุนทรเวช ได้รับพระราชทานเครื่องราชอิสริยาภรณ์ ดังนี้
=== เครื่องราชอิสริยาภรณ์ไทย ===
ราชกิจจานุเบกษา, แจ้งความสำนักนายกรัฐมนตรี เรื่อง พระราชทานเครื่องราชอิสริยาภรณ์ , เล่ม ๑๐๐ ตอนที่ ๒๐๗ ง ฉบับพิเศษ หน้า ๔๒, ๓๑ ธันวาคม ๒๕๒๖
ราชกิจจานุเบกษา, แจ้งความสำนักนายกรัฐมนตรี เรื่อง พระราชทานเครื่องราชอิสริยาภรณ์ , เล่ม ๑๐๒ ตอนที่ ๑๗ ง ฉบับพิเศษ หน้า ๔๔, ๘ กุมภาพันธ์ ๒๕๒๘
ราชกิจจานุเบกษา, ประกาศสำนักนายกรัฐมนตรี เรื่อง พระราชทานเครื่องราชอิสริยาภรณ์ , เล่ม ๑๑๓ ตอนที่ ๒๒ ข หน้า ๒, ๔ ธันวาคม ๒๕๓๙
ราชกิจจานุเบกษา, ประกาศสำนักนายกรัฐมนตรี เรื่อง พระราชทานเครื่องราชอิสริยาภรณ์จุลจอมเกล้า , เล่ม ๑๑๙ ตอนที่ ๗ ข หน้า ๑, ๔ พฤษภาคม ๒๕๔๕
ราชกิจจานุเบกษา, แจ้งความสำนักนายกรัฐมนตรี เรื่อง พระราชทานเหรียญราชการชายแดน, เล่ม ๙๔ ตอนที่ ๓๑ ง หน้า ๑๖๖๗, ๑๒ เมษายน ๒๕๒๐
รายพระนามและรายนามผู้ที่สมควรได้รับพระราชทานเหรียญลูกเสือสดุดี ประจำปี ๒๕๒๐ จากเว็บไซต์ thaiscouts
ราชกิจจานุเบกษา, แจ้งความสำนักนายกรัฐมนตรี เรื่อง พระราชทานเหรียญรัตนาภรณ์, เล่ม ๙๔ ตอนที่ ๑๓๑ ง ฉบับพิเศษ หน้า ๑, ๒๑ ธันวาคม ๒๕๒๐
===เครื่องราชอิสริยาภรณ์ต่างประเทศ===
* :
** พ.ศ. 2528 - ไฟล์:JPN Kyokujitsu-sho 1Class BAR.svg|80x80px เครื่องราชอิสริยาภรณ์อาทิตย์อุทัย ชั้นที่ 1
* :
** พ.ศ. 2544 - ไฟล์:Order of the Dannebrog K1.svg|80x80px เครื่องราชอิสริยาภรณ์แดนเนอโบร ชั้นทวีติยาภรณ์ราชกิจจานุเบกษา, แจ้งความสำนักนายกรัฐมนตรี เรื่อง พระราชทานพระบรมราชานุญาตให้ประดับเครื่องอิสริยาภรณ์ต่างประเทศ, เล่ม 118 ตอนที่ 2 ข หน้า 3, 8 กุมภาพันธ์ 2544
* :
** พ.ศ. 2547 - ไฟล์:Order_of_Orange-Nassau_-_Grand_Officer.png|80x80px เครื่องราชอิสริยาภรณ์ออเรนจ์-นัสเซา ชั้นนายทัพราชกิจจานุเบกษา , ประกาศสำนักนายกรัฐมนตรี เรื่อง พระราชทานพระบรมราชานุญาตให้ประดับเครื่องราชอิสริยาภรณ์ต่างประเทศ, เล่ม 121, ตอนที่ 6 ข หน้า 3, 25 มีนาคม พ.ศ. 2547
* :
** พ.ศ. 2550 - ไฟล์:PHL Order of Sikatuna - Grand Cross BAR.png|80x80px เครื่องอิสริยาภรณ์ซิกาตูนา ชั้นประถมาภรณ์
== ผลงาน ==
* เขียนบทความ และความคิดเห็นทางการบ้านการเมืองแบบไม่ประจำใน สยามรัฐรายวัน|สยามรัฐ, สยามรัฐสัปดาห์วิจารณ์ และชาวกรุง ตั้งแต่ พ.ศ. 2500 ถึง พ.ศ. 2516
* เขียนบทความการเมืองในหนังสือพิมพ์ประชาไทย (พ.ศ. 2517–2520)
* เขียนบทความในคอลัมน์ประจำ (มุมน้ำเงิน) หนังสือพิมพ์เดลิมิเร่อร์ ตั้งแต่ พ.ศ. 2521 จนถึง พ.ศ. 2537
* ผู้ดำเนินรายการ ชิมไปบ่นไป ทางสถานีโทรทัศน์ไอทีวี และ สถานีวิทยุโทรทัศน์กองทัพบกช่อง 5
* ผู้ดำเนินรายการ ยกโขยง 6 โมงเช้า ทางสถานีวิทยุโทรทัศน์ไทยทีวีสีช่อง 3
* ผู้ดำเนินรายการ อร่อย..ไม่ปรึกษา ทางสถานีโทรทัศน์ไอทีวี
* ผู้ดำเนินรายการ เช้าวันนี้..ที่เมืองไทย ทางสถานีโทรทัศน์กองทัพบกช่อง 5
* ผู้ดำเนินรายการ สมัคร ดุสิต คิดตามวัน ทางสถานีโทรทัศน์โมเดิร์นไนน์ทีวี
* ผู้ดำเนินรายการ สนทนาประสาสมัคร ทางสถานีวิทยุโทรทัศน์แห่งประเทศไทย
=== ผลงานหนังสือ ===
* "สมัคร สุนทรเวช พูด". (ม.ป.ท.), (ม.ป.ป.).
* "สันดานหนังสือพิมพ์". กรุงเทพฯ: โรงพิมพ์บูรพาศิลป์, 2520.
* "การเมืองเรื่องตัณหา". กรุงเทพฯ: บูรพาศิลปการพิมพ์, 2521.
* "จวกลูกเดียว". กรุงเทพฯ: เบญจมิตร, 2522.
* "จากสนามไชยถึงสนามหลวง". (ม.ป.ท.), 2522.
* "การเมืองเรื่องตัณหา 2". (ม.ป.ท.), 2532.
* "เรื่องไม่อยากเล่า". กรุงเทพฯ: โรงพิมพ์มิตรสัมพันธ์ กราฟิกอาร์ต, 2530. (พิมพ์ครั้งหลัง: ฐากูรพับลิชชิ่ง, 2543. ISBN 978-974-85986-2-8)
* "สมัคร ๖๐". กรุงเทพฯ: ซี.พี.การพิมพ์, 2538.
* "ชิมไปบ่นไป". กรุงเทพฯ: อมรินทร์บุ๊คเซ็นเตอร์, 2543. ISBN 978-974-387-054-5
* "คนรักแมว". กรุงเทพฯ: เนชั่นบุ๊คส์, 2547. ISBN 978-974-8280-21-9
* "จดหมายเหตุกรุงเทพฯ". กรุงเทพฯ: อมรินทร์พริ้นติ้งแอนด์พับลิชชิ่ง, 2547. ISBN 978-974-272-920-2
* "ใคร ๆ ก็ชอบไทยฟู้ด". กรุงเทพฯ: ครัวบ้านและสวน, 2548. ISBN 978-974-387-048-4
* สมัคร สุนทรเวช และ ดุสิต ศิริวรรณ. "ตำนานหนองงูเห่า และการเมืองเรื่อง CTX". กรุงเทพฯ: 2548. ISBN 978-974-93447-5-0
== อ้างอิง ==
== ดูเพิ่ม ==
* คณะรัฐมนตรีไทย คณะที่ 57|คณะรัฐมนตรีคณะที่ 57 ของไทย
== แหล่งข้อมูลอื่น ==
* ประวัติสมัคร สุนทรเวช จากเว็บไซต์สำนักเลขาธิการคณะรัฐมนตรี
* ประวัติสมัคร สุนทรเวช จากเว็บไซต์ศูนย์ข้อมูลนักการเมือง ThaisWatch.com
* ทีมข่าวหนังสือพิมพ์โลกวันนี้รายวัน. "ปาก..สมัคร พูดอะไร 2 วันก่อนรัฐประหาร 19 กันยา". กรุงเทพฯ: วัฏฏะ, 2550. ISBN 978-974-09-2204-9
* ถนอมศักดิ์ จิรายุสวัสดิ์. "สมัคร สุนทรเวช นายกรัฐมนตรีคนที่ 25". กรุงเทพฯ: อักษรสุดา, 2551. ISBN 978-974-7814-51-4
* สำเนาคำวินิจฉัยศาลรัฐธรรมนูญ Link
สืบตำแหน่ง
| สี1 = #E30613
| สี2 =
| สี3 = #E30613
| รูปภาพ =People Power Party (Thailand).png
| ตำแหน่ง = พรรคพลังประชาชน_(พ.ศ._2541)#หัวหน้าพรรค|หัวหน้าพรรคพลังประชาชน
| จำนวนตำแหน่ง =
| ก่อนหน้า = small| small|
| จำนวนก่อนหน้า =
| ถัดไป = small|
| จำนวนถัดไป =
| ช่วงเวลา = 24 สิงหาคม พ.ศ. 2550 – 30 กันยายน พ.ศ. 2551
Navboxes|
หมวดหมู่:บุคคลจากกรุงเทพมหานคร
หมวดหมู่:ชาวไทยเชื้อสายจีน
หมวดหมู่:สกุลสุนทรเวช
หมวดหมู่:นักหนังสือพิมพ์ชาวไทย
หมวดหมู่:บรรณาธิการหนังสือพิมพ์
หมวดหมู่:นักพูด
หมวดหมู่:เชฟชาวไทย
หมวดหมู่:นักโภชนาการ
หมวดหมู่:มัคคุเทศก์
หมวดหมู่:นักการเมืองไทย
หมวดหมู่:นายกรัฐมนตรีไทย
หมวดหมู่:รองนายกรัฐมนตรีไทย
หมวดหมู่:รัฐมนตรีว่าการกระทรวงมหาดไทยไทย
หมวดหมู่:รัฐมนตรีว่าการกระทรวงคมนาคมไทย
หมวดหมู่:รัฐมนตรีว่าการกระทรวงกลาโหมไทย
หมวดหมู่:สมาชิกสภาผู้แทนราษฎรกรุงเทพมหานคร
หมวดหมู่:สมาชิกวุฒิสภากรุงเทพมหานคร
หมวดหมู่:สมาชิกสภาผู้แทนราษฎรไทยแบบสัดส่วน
หมวดหมู่:สมาชิกสภานิติบัญญัติแห่งชาติ
หมวดหมู่:ผู้ว่าราชการกรุงเทพมหานคร
หมวดหมู่:นักการเมืองพรรคประชาธิปัตย์
หมวดหมู่:นักการเมืองพรรคประชากรไทย
หมวดหมู่:นักการเมืองพรรคพลังประชาชน (พ.ศ. 2541)
หมวดหมู่:บุคคลที่เกี่ยวข้องกับเหตุการณ์ 6 ตุลา
หมวดหมู่:แนวร่วมประชาธิปไตยต่อต้านเผด็จการแห่งชาติ
หมวดหมู่:บุคคลจากโรงเรียนเซนต์คาเบรียล
หมวดหมู่:บุคคลจากคณะนิติศาสตร์ มหาวิทยาลัยธรรมศาสตร์
หมวดหมู่:ผู้ได้รับเครื่องราชอิสริยาภรณ์ ม.ป.ช.
หมวดหมู่:ผู้ได้รับเครื่องราชอิสริยาภรณ์ ม.ว.ม.
หมวดหมู่:ผู้ได้รับเครื่องราชอิสริยาภรณ์ ป.ภ.
หมวดหมู่:ผู้ได้รับเครื่องราชอิสริยาภรณ์ ท.จ.ว. (ฝ่ายหน้า)
หมวดหมู่:ผู้ได้รับเหรียญรัตนาภรณ์ ภ.ป.ร.2
หมวดหมู่:ผู้บังคับบัญชาและเจ้าหน้าที่กองอาสารักษาดินแดน
หมวดหมู่:เสียชีวิตจากมะเร็งตับ
หมวดหมู่:บุคคลในประวัติศาสตร์ไทย พ.ศ. 2516–2544
หมวดหมู่:บุคคลในประวัติศาสตร์ไทย หลัง พ.ศ. 2544
หมวดหมู่:หัวหน้าพรรคการเมืองในประเทศไทย
หมวดหมู่:ผู้ก่อตั้งพรรคการเมืองในประเทศไทย